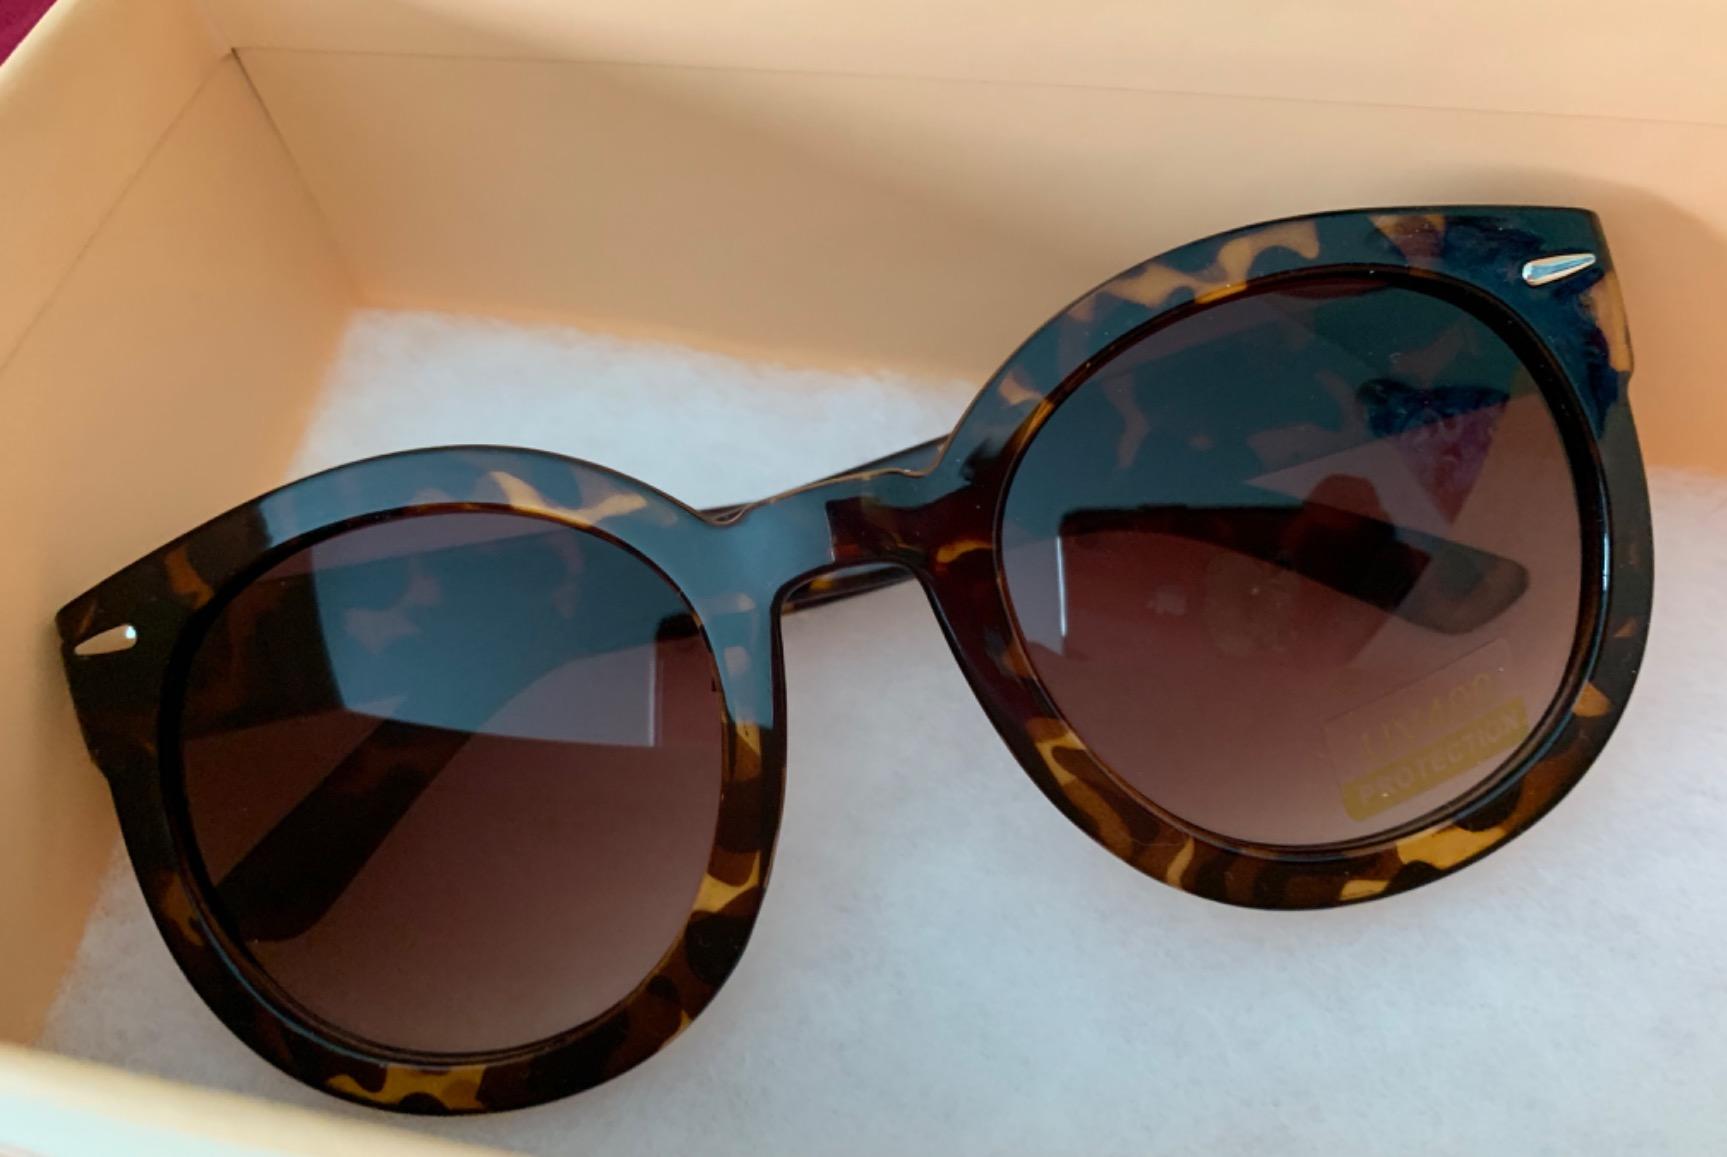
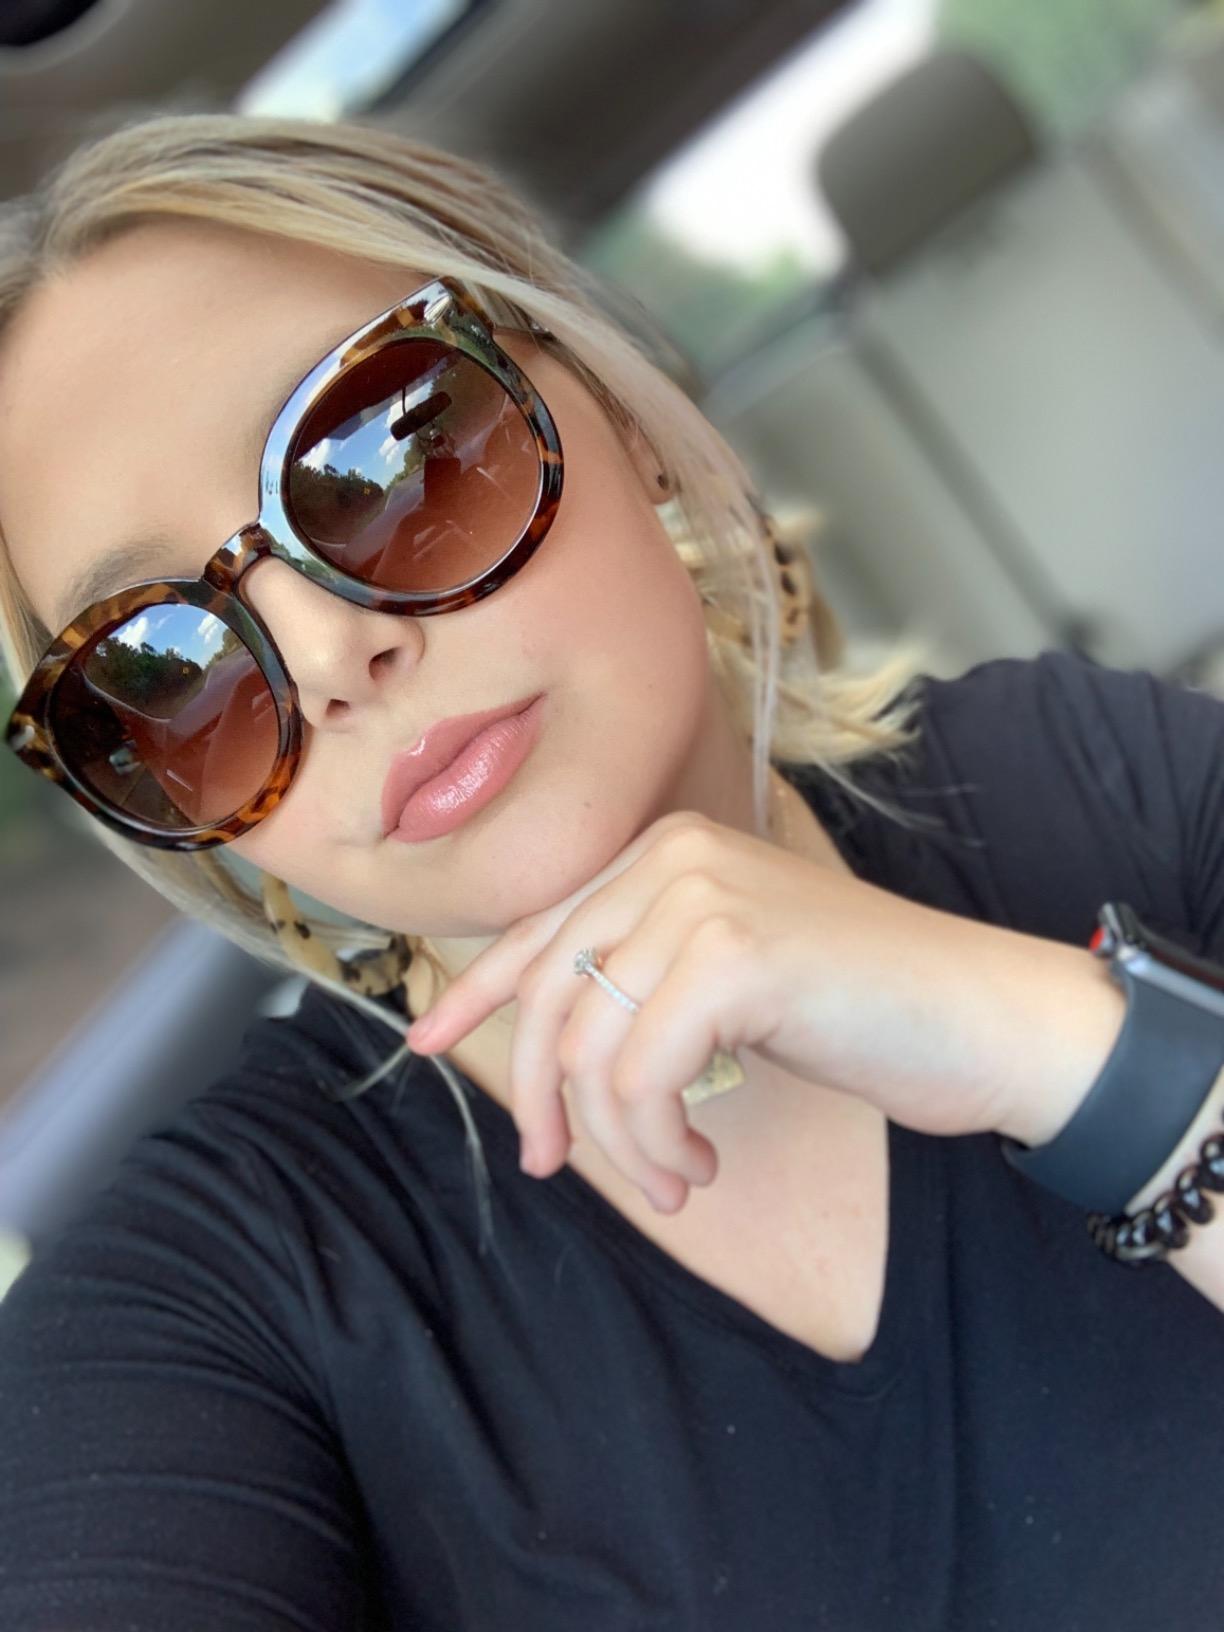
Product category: accessories_sunglasses
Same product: yes